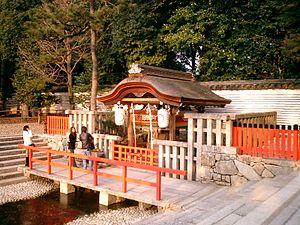
Shimogamo-jinja, est le nom commun d'un important sanctuaire shinto dans le district Shimogamo de Kyoto, arrondissement de Sakyō. son nom formel est Kamo-mioya-jinja. C'est un des plus anciens sanctuaires shinto du Japon et un des dix-sept monuments historiques de l'ancienne Kyoto, désigné patrimoine mondial de l'UNESCO. Le terme « Kamo-jinja » en japonais est une référence générale au Shimogamo-jinja et au Kamigamo-jinja, les sanctuaires Kamo traditionnellement liés à Kyoto. Shimogamo est le plus ancien de la paire, censé être âgé de cent ans de plus que Kamigamo, et datant du VIᵉ siècle, des siècles avant que Kyoto ne devienne la capitale du Japon, en 794. Les Kamo-jinja ont pour fonction de protéger Kyoto contre les influences malignes.
Les sanctuaires Kamo Kamigamo-jinja et Shimogamo-jinja sont une paire de sanctuaires shinto de Kyōto, au Japon. Ils comptent parmi les plus vieux du pays et sont tous deux dédiés à Kamo Wake-ikazuchi, le kami du tonnerre. Ils sont classés monuments historiques de l'ancienne Kyōto et font partie de la liste du patrimoine mondial de l'UNESCO.